3rd Street Flats

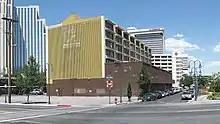
Kings Inn, July 2012

Interior demolition and asbestos removal was underway in February 2006. New construction for DeNovo was scheduled to begin in March 2007, with the first residential units scheduled for completion in mid-2008. Full completion was expected in 2009. North River Development received a $3.5 million loan for the project from Integrated Financial Associates, based in Las Vegas. North River Development defaulted on the loan in 2007, before construction began. In 2009, the Reno City Council expressed interest in paying off the delinquent property taxes and purchasing the Kings Inn.